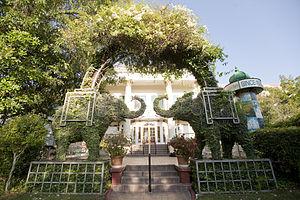
Entrée du campus principal, Lycée français de Los Angeles - 3261 Overland Avenue, Los Angeles, CA 90034
Le lycée français de Los Angeles est un établissement privé bilingue indépendant, basé à Los Angeles. Il offre un enseignement des classes de maternelle aux classes de lycée.